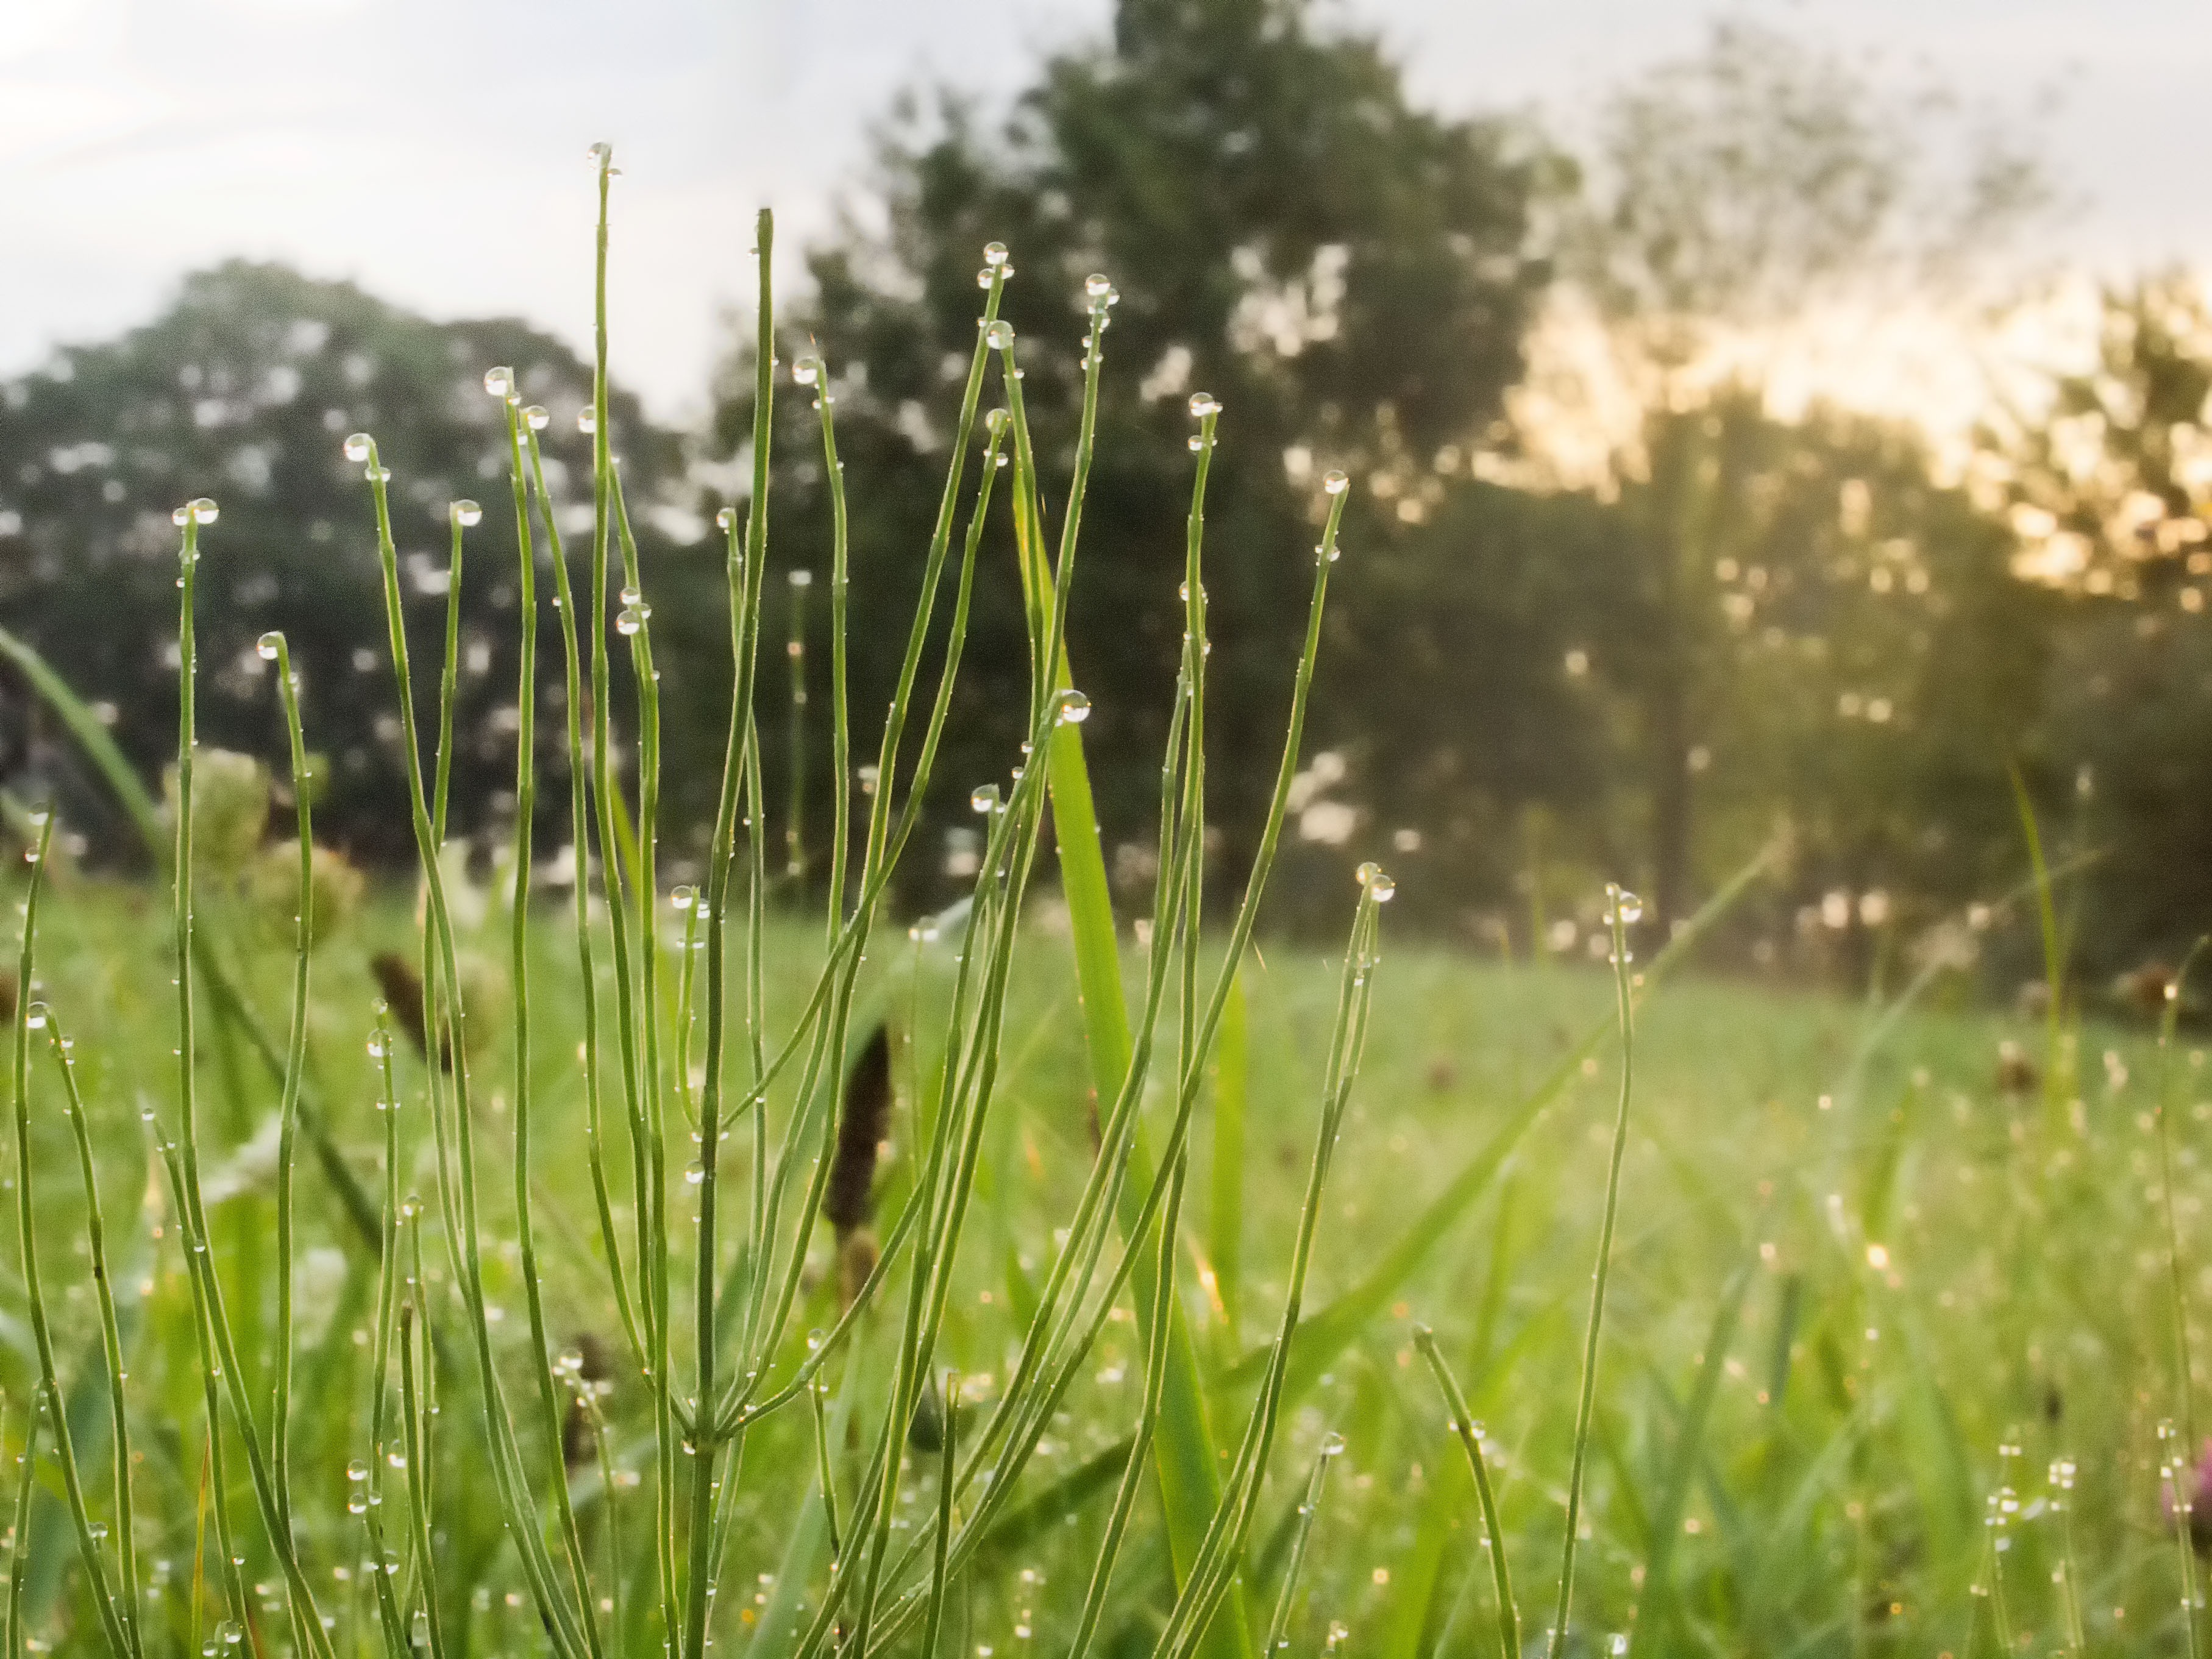
nature, grass, dew, plant, field, lawn, meadow, prairie, flower, pasture, agriculture, wildflower, grassland, wetland, habitat, ecosystem, grasses, flowering plant, natural environment, grass family, plant stem, land plant